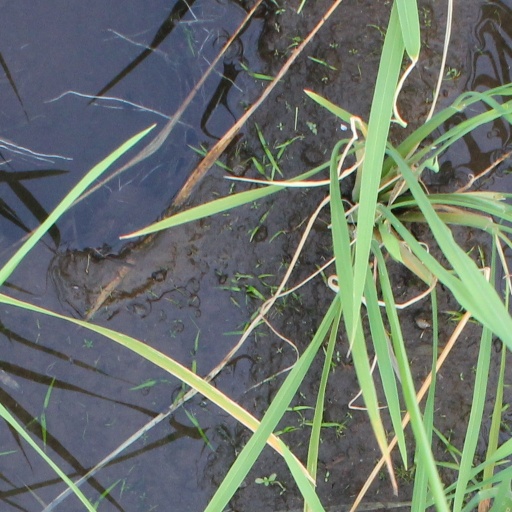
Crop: rice